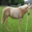
Label: horse